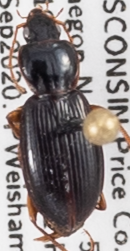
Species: Synuchus impunctatus
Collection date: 2020-09-08
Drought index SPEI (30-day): -0.452
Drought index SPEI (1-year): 1.766
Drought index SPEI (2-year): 2.09